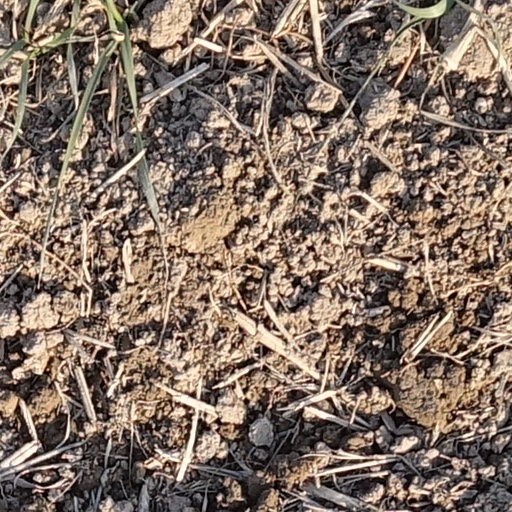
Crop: wheat